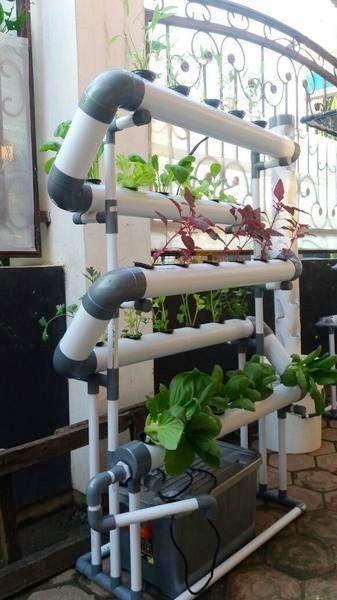
Mimea iliyokuwa na kustawi vizuri yenye rangi ya kijani kibichi, iliyooteshwa kwa kutumia njia na mfumo wa kilimo cha kisasa cha kihaidroponi. Kilimo hiki kinachohusisha matumizi ya maji yaliyotiwa virutubisho mbalimbali na muhimu kwa ajili ya ukuaji wa mimea, bila kuhusisha matumizi ya udongo.